Josephine Bartley

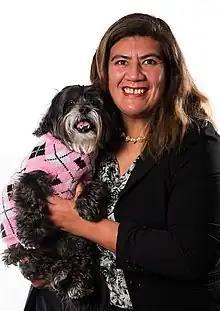
Bartley and her dog Milo in 2022

Josephine Ruth Bartley is a New Zealand politician who has been on the Auckland Council as a member of the Labour Party since 2018, and is the first Pacific Islander elected to the council. Prior to her tenure on the council she was a member of the Maungakiekie-Tāmaki Local Board.